Entomophthora

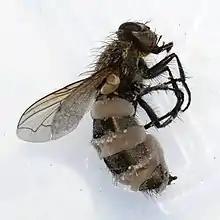
Death of a fly due to the invasion of "Entomophthora"

The next stage of the pathogen's life cycle is incubation; this is the period of time between the insect's first exposure to the pathogen and the occurrence of the first symptom. Within this period the internal hyphae combine digestive enzymes and utilise pressure to penetrate through a number of cuticle layers of the host. This allows for the spread of the pathogen throughout the whole body of the host, infecting the insects blood and tissue. The fungal cells are able to absorb water and nutrients from the host's body, ensuring the pathogen's survival.